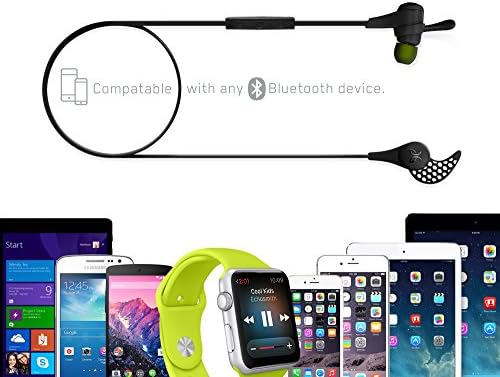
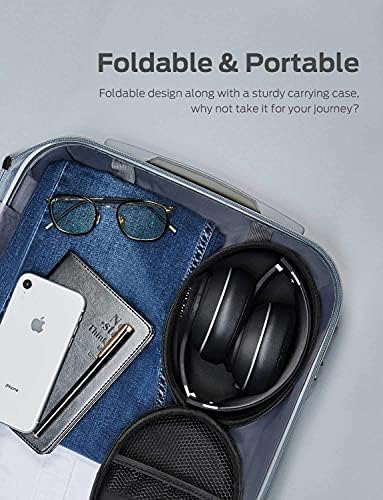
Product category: headphones
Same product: no